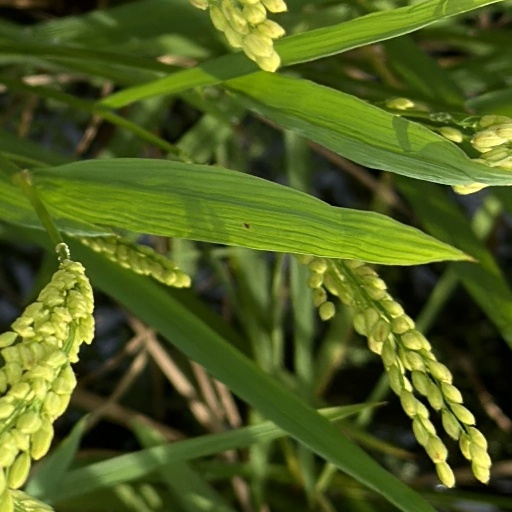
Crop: rice